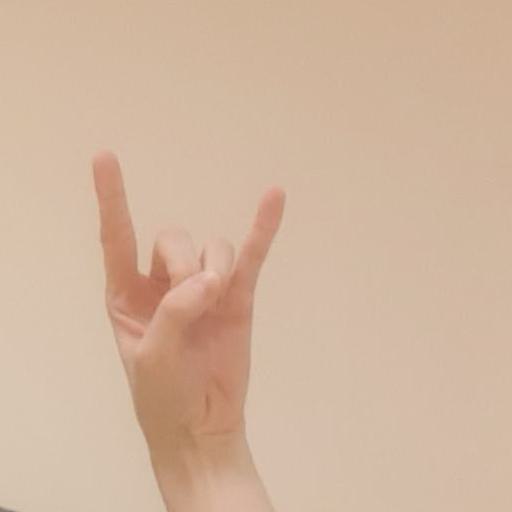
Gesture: rock